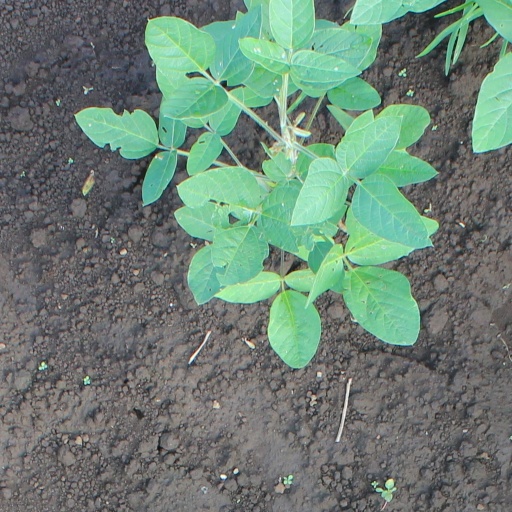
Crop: soybean